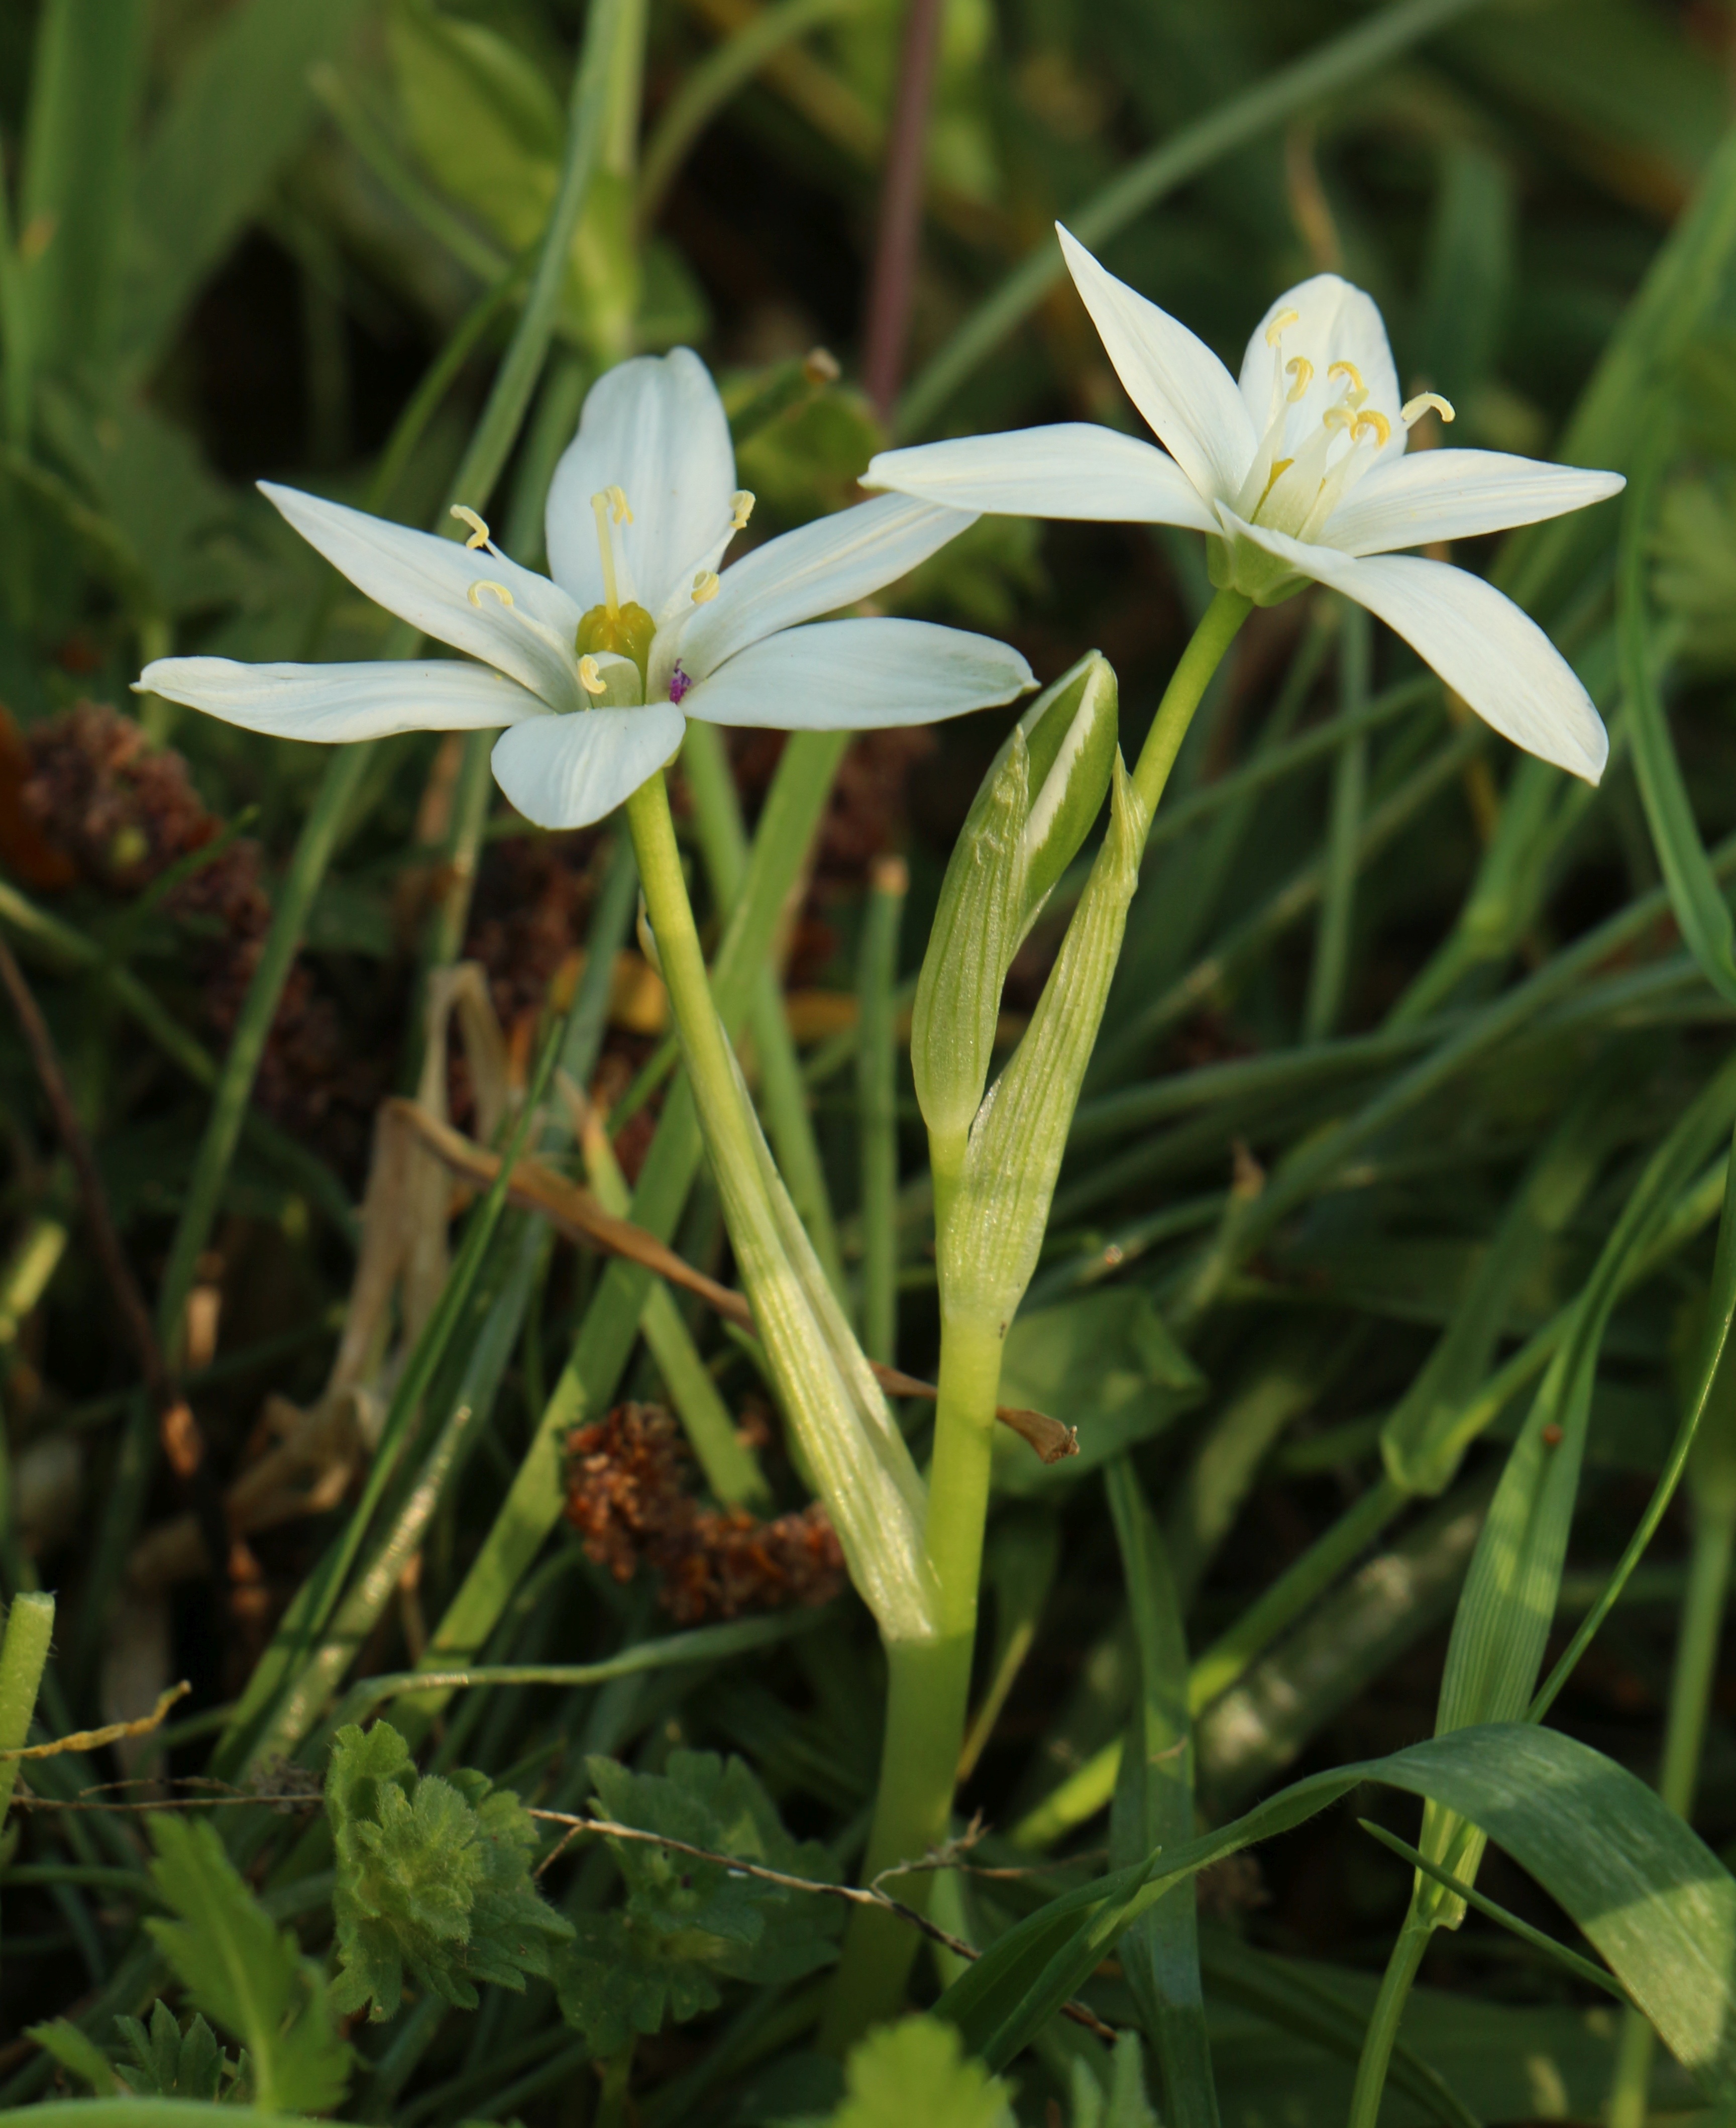
nature, plant, flower, spring, botany, flora, wildflower, evening primrose, spring flower, flowering plant, gagea, land plant, pink family, fawn lily, shaded floating island, ornithogalum umbellatum, lily grass